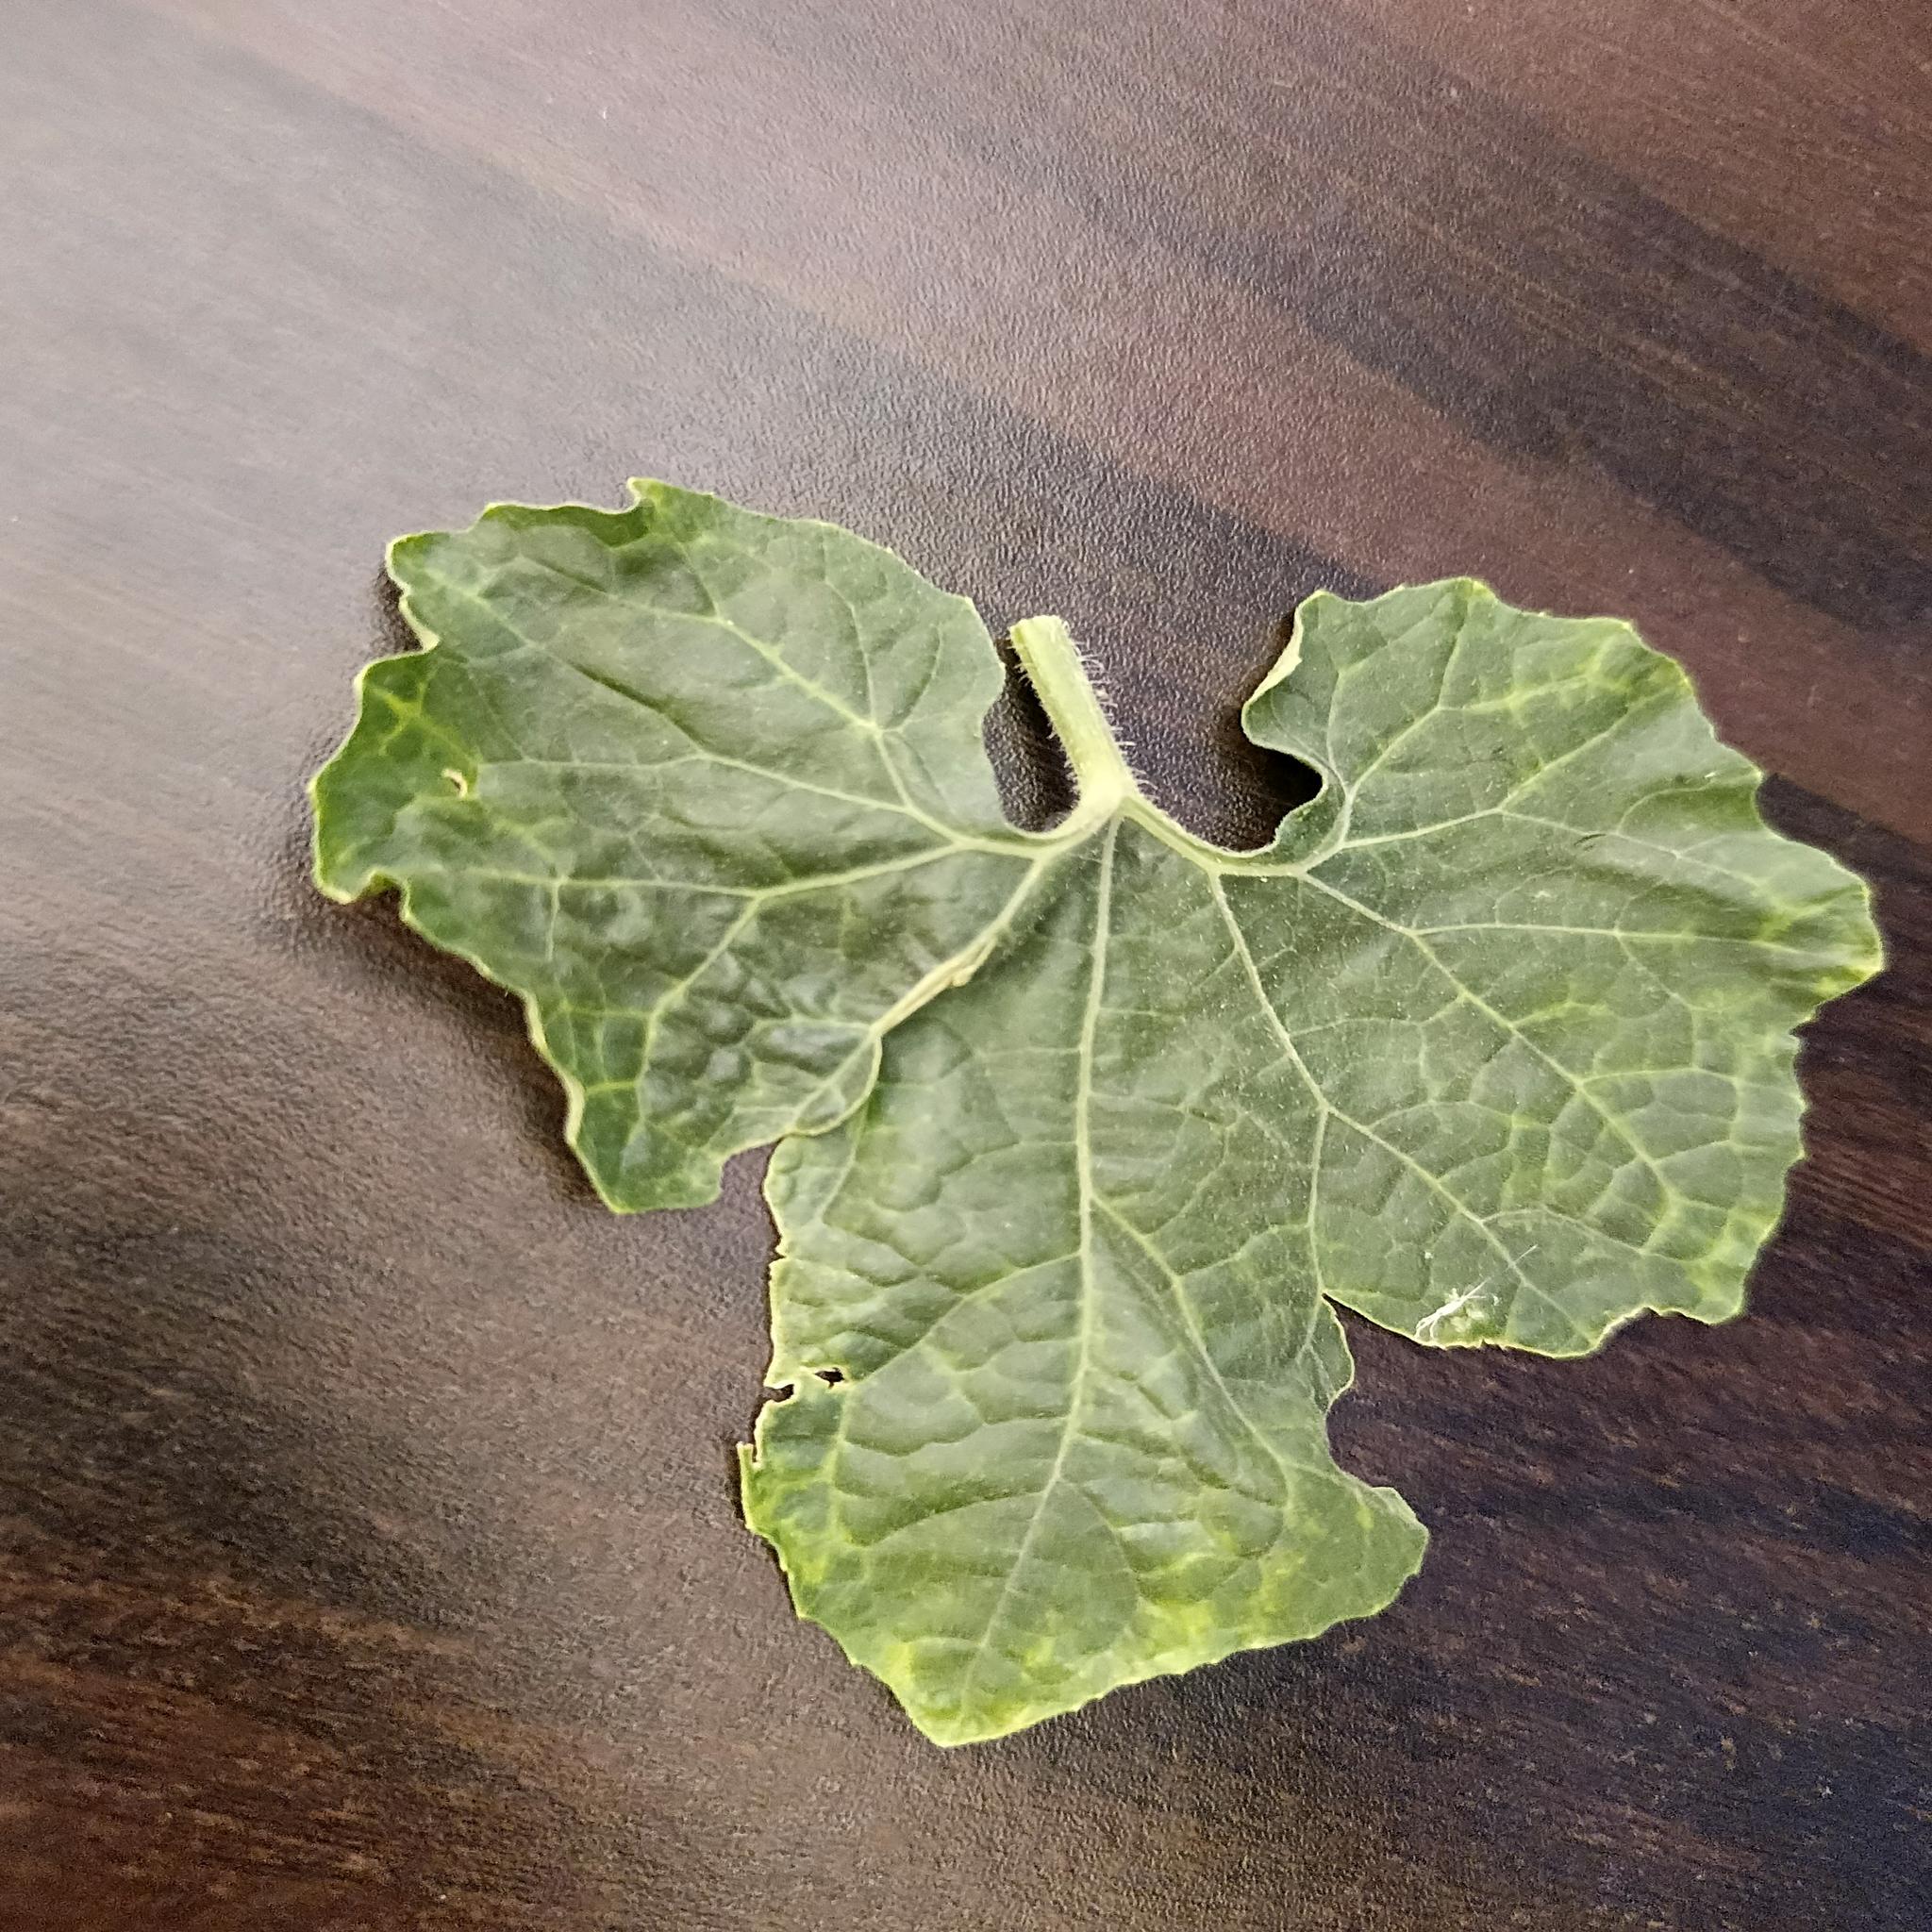
Label: Leaf curl